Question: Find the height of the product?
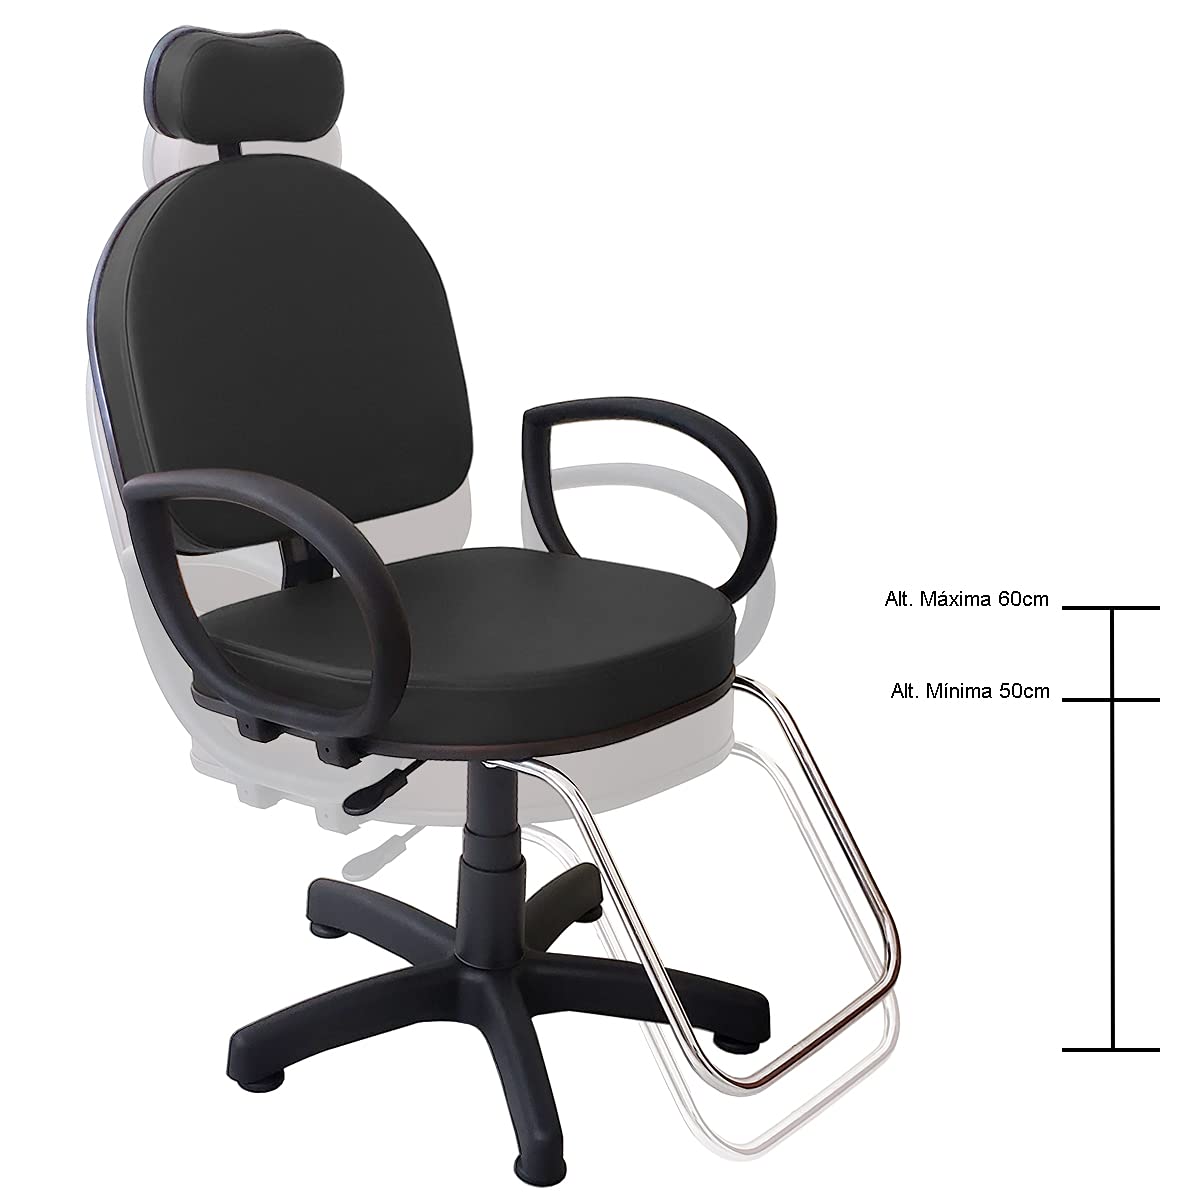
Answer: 60.0 centimetre